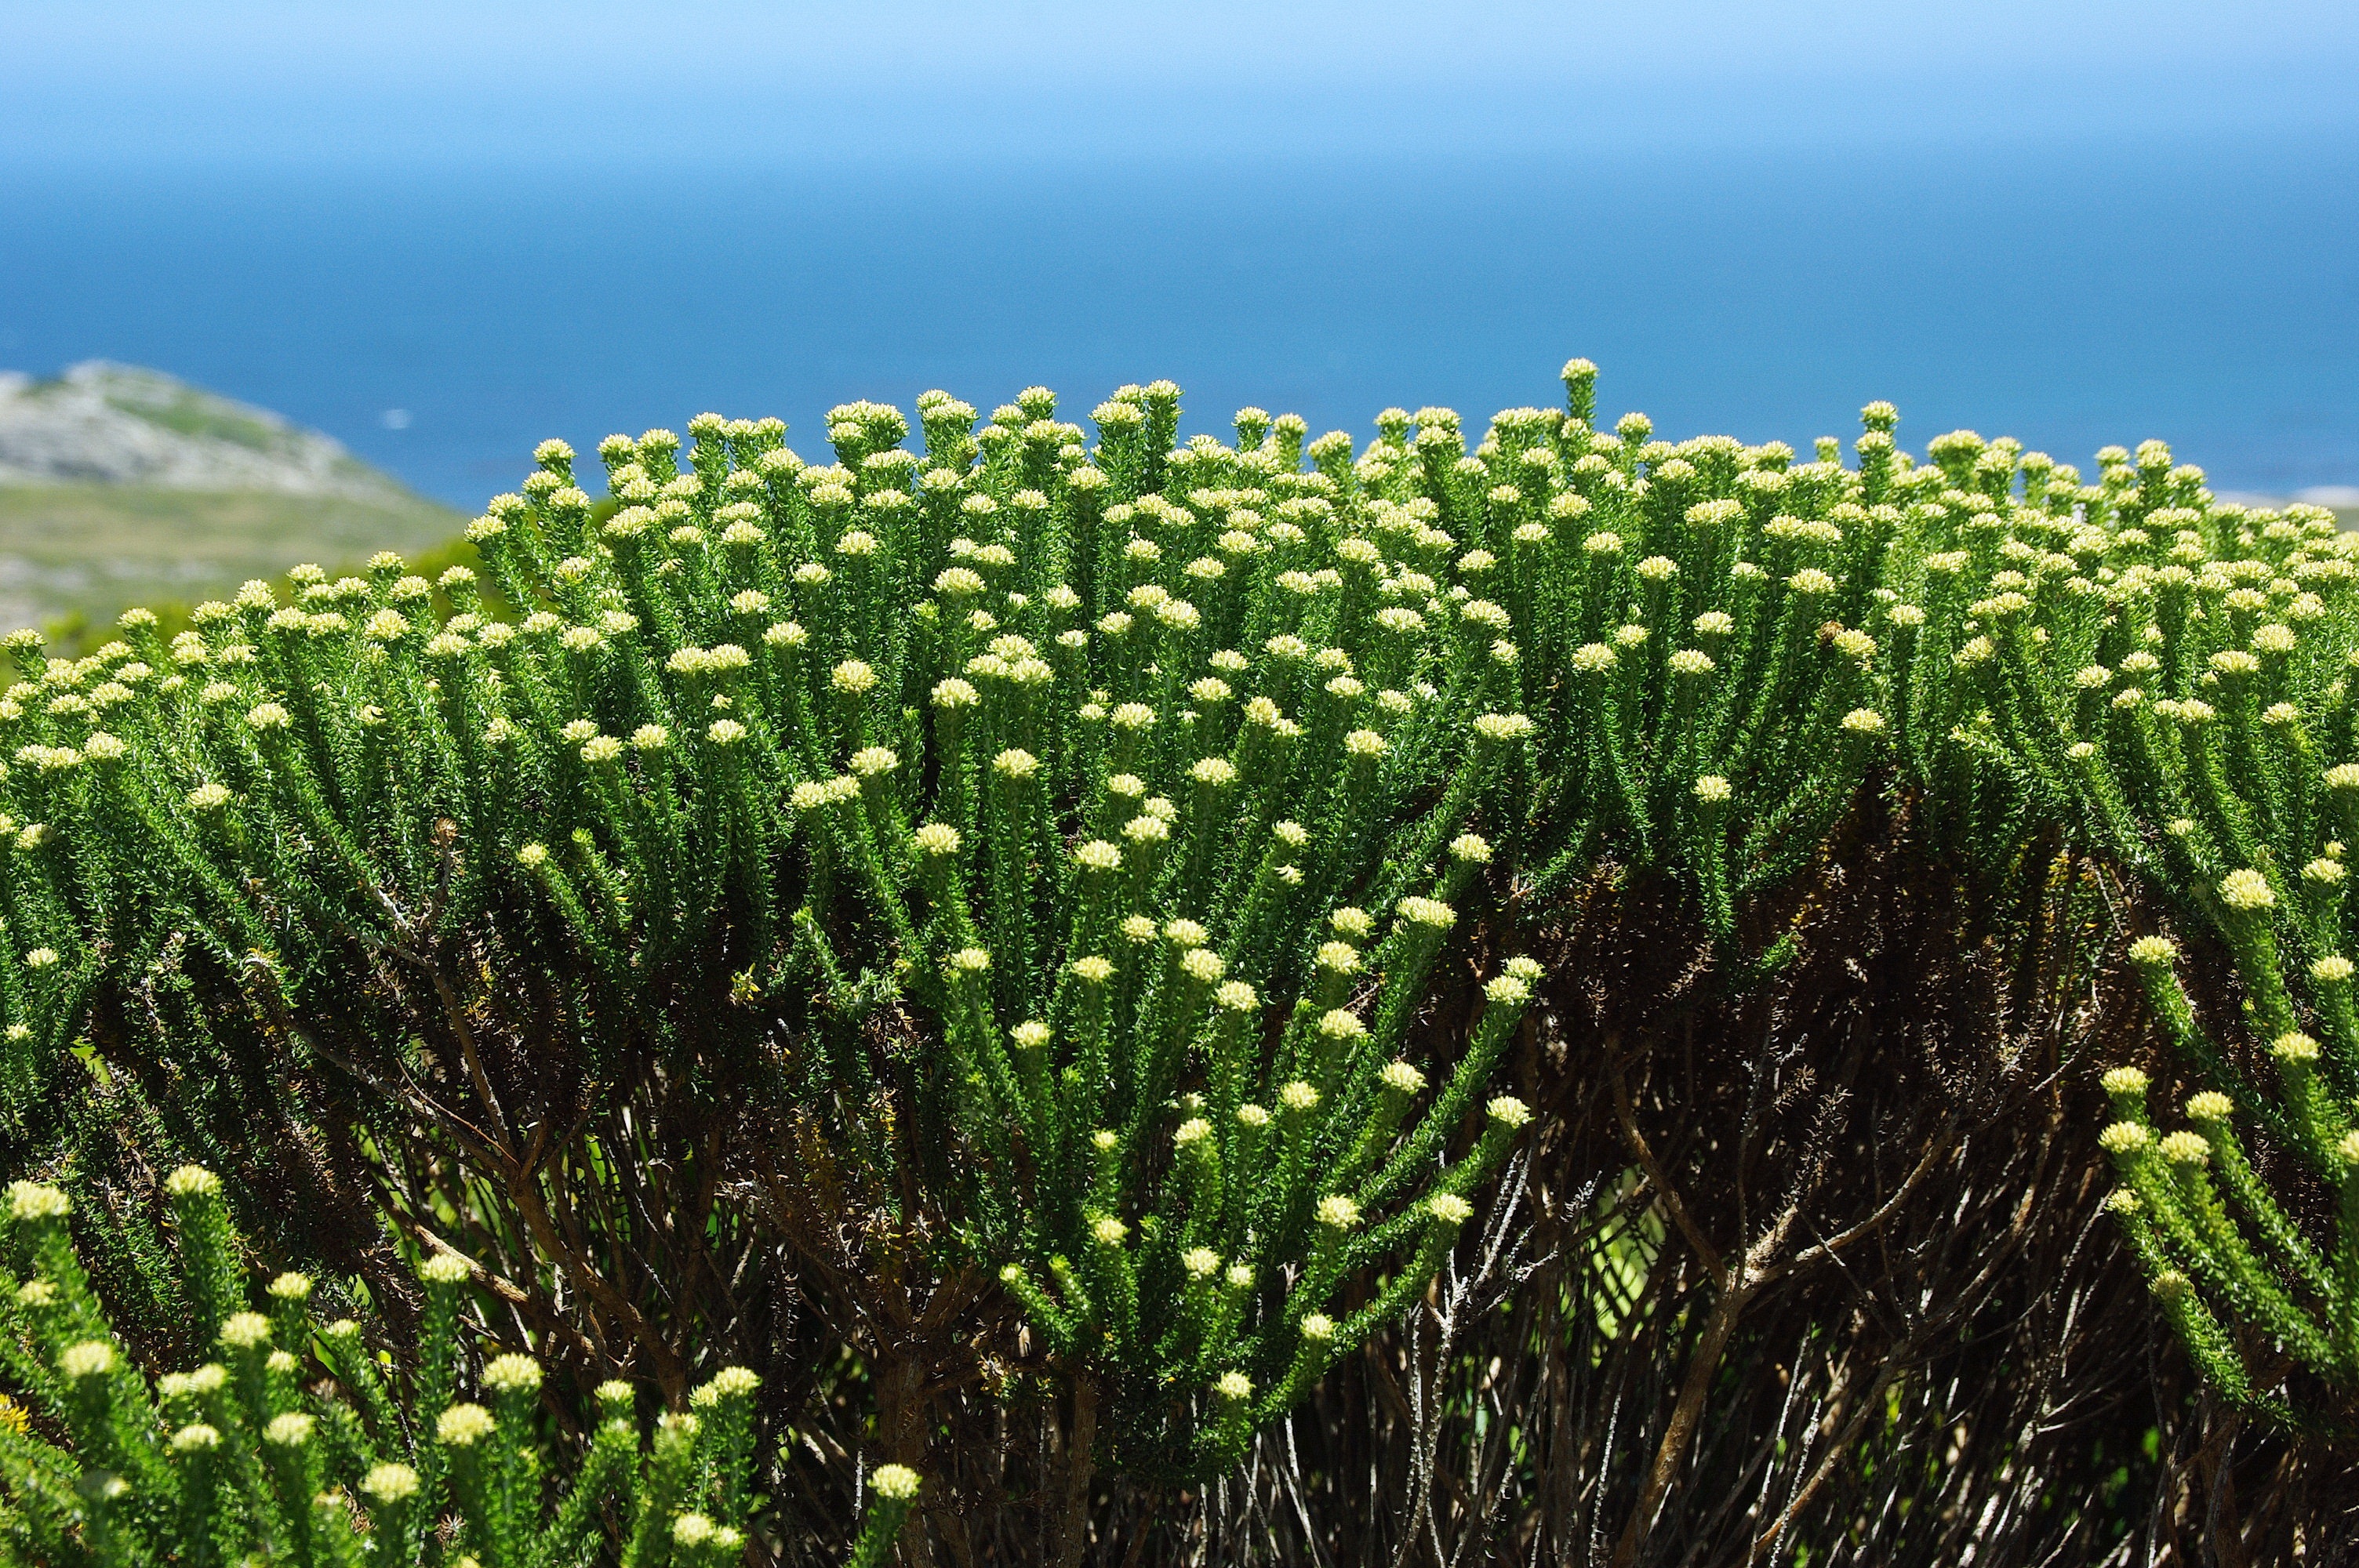
nature, grass, plant, field, lawn, meadow, leaf, flower, wild, green, produce, crop, botany, agriculture, flora, wildflower, flowers, grassland, vegetation, shrub, habitat, ecosystem, south africa, the cap, quills, the wild nature, flowering plant, daisy family, biome, natural environment, grass family, land plant